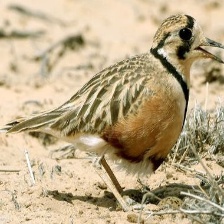
Species: INLAND DOTTEREL
Scientific name: CHARADRIUS AUSTRALIS